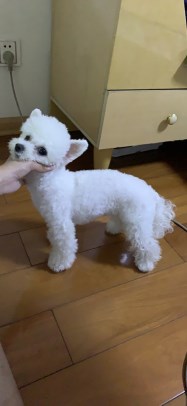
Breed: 2925-n000114-toy_poodle